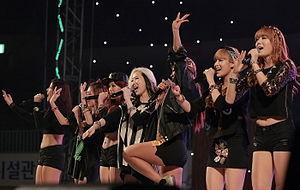
Wassup est un girl group sud-coréen formé sous Sony Music et Mafia Records. Le groupe consiste de Jinju, Sujin, Nada, Nari, Jiae, Woojoo et Dain. Elles débutent avec le titre, "Wassup" le 7 août 2013 au Show Champion.